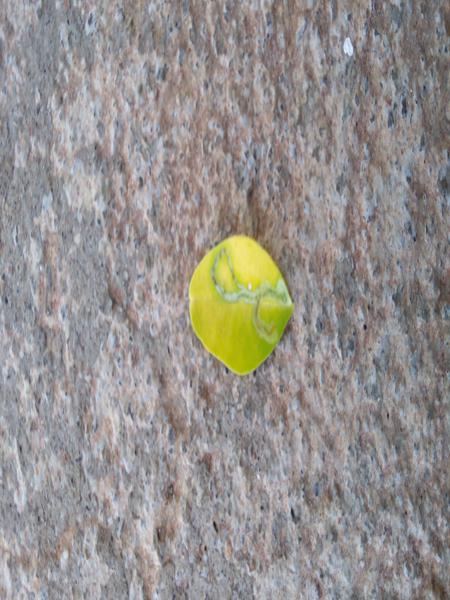
Plant: Drumstick